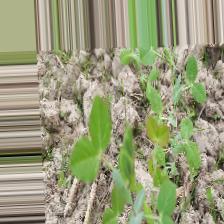
Label: Normal